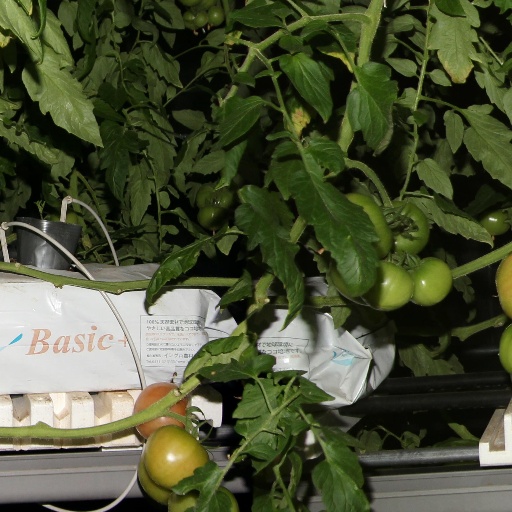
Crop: tomato